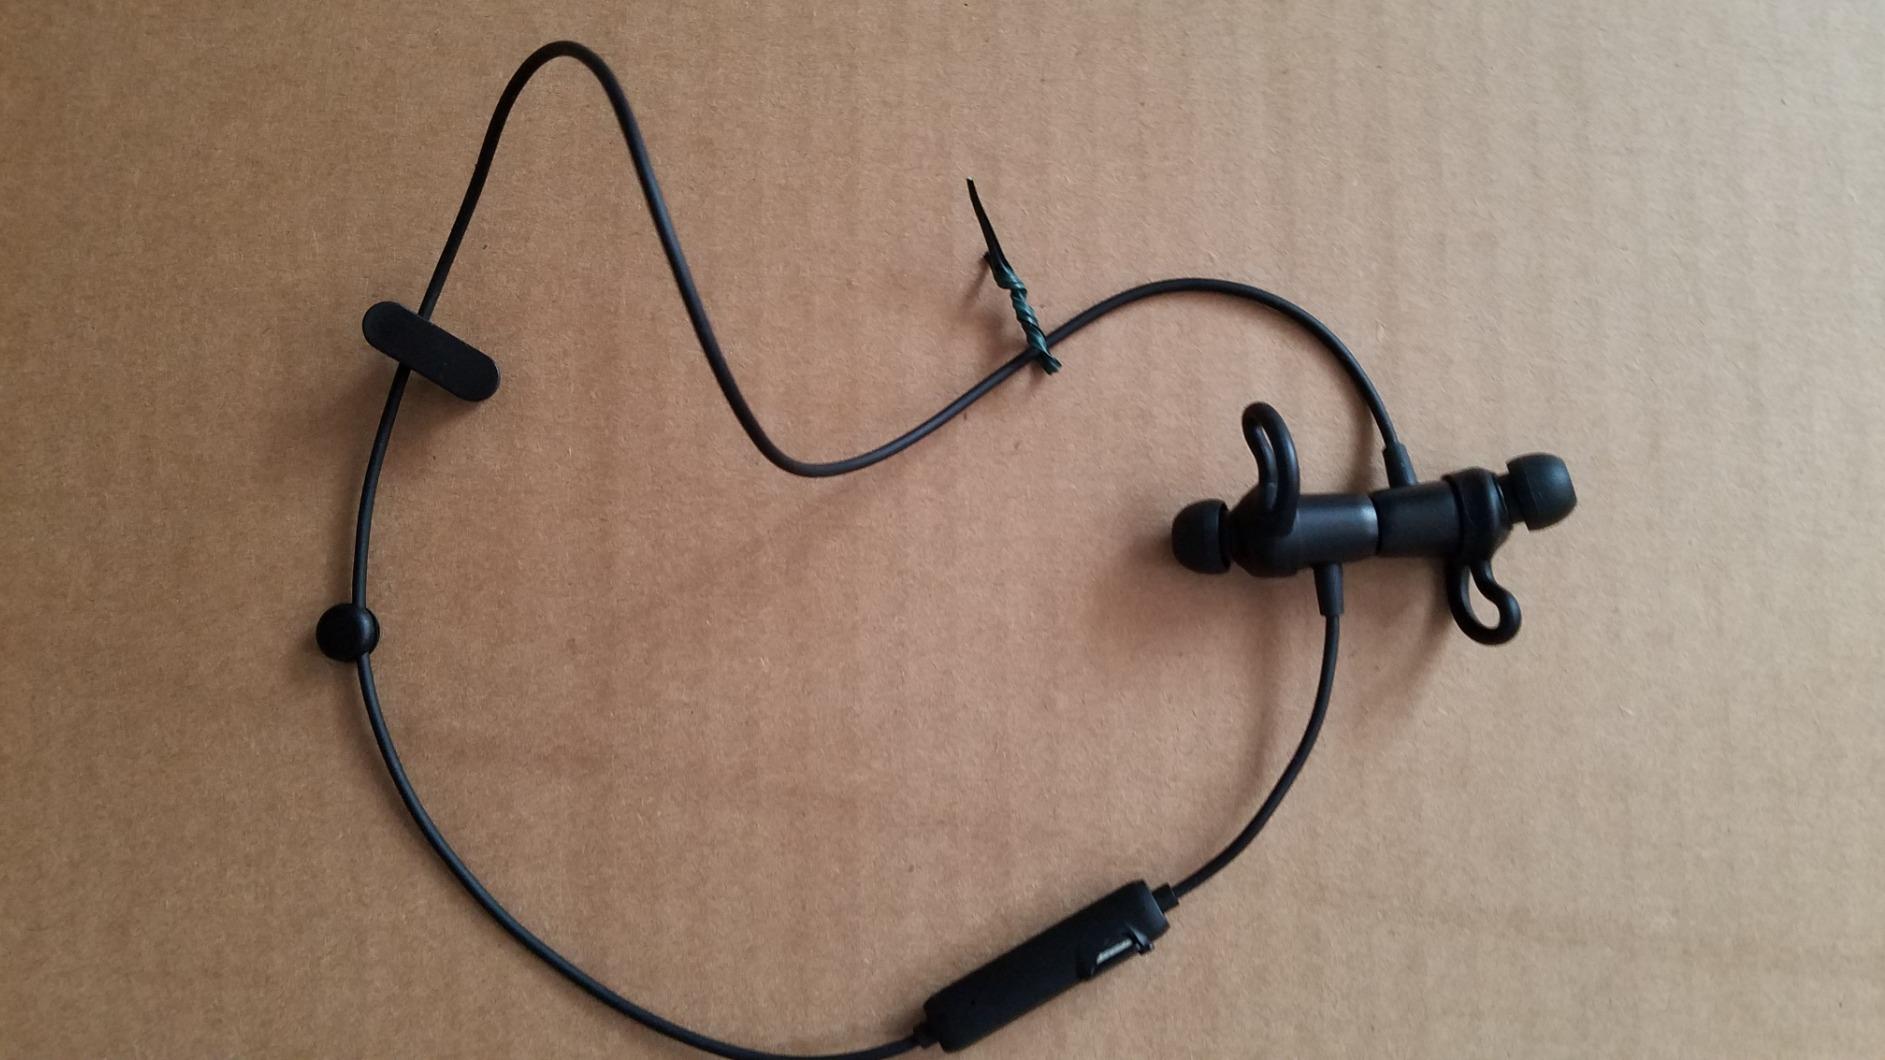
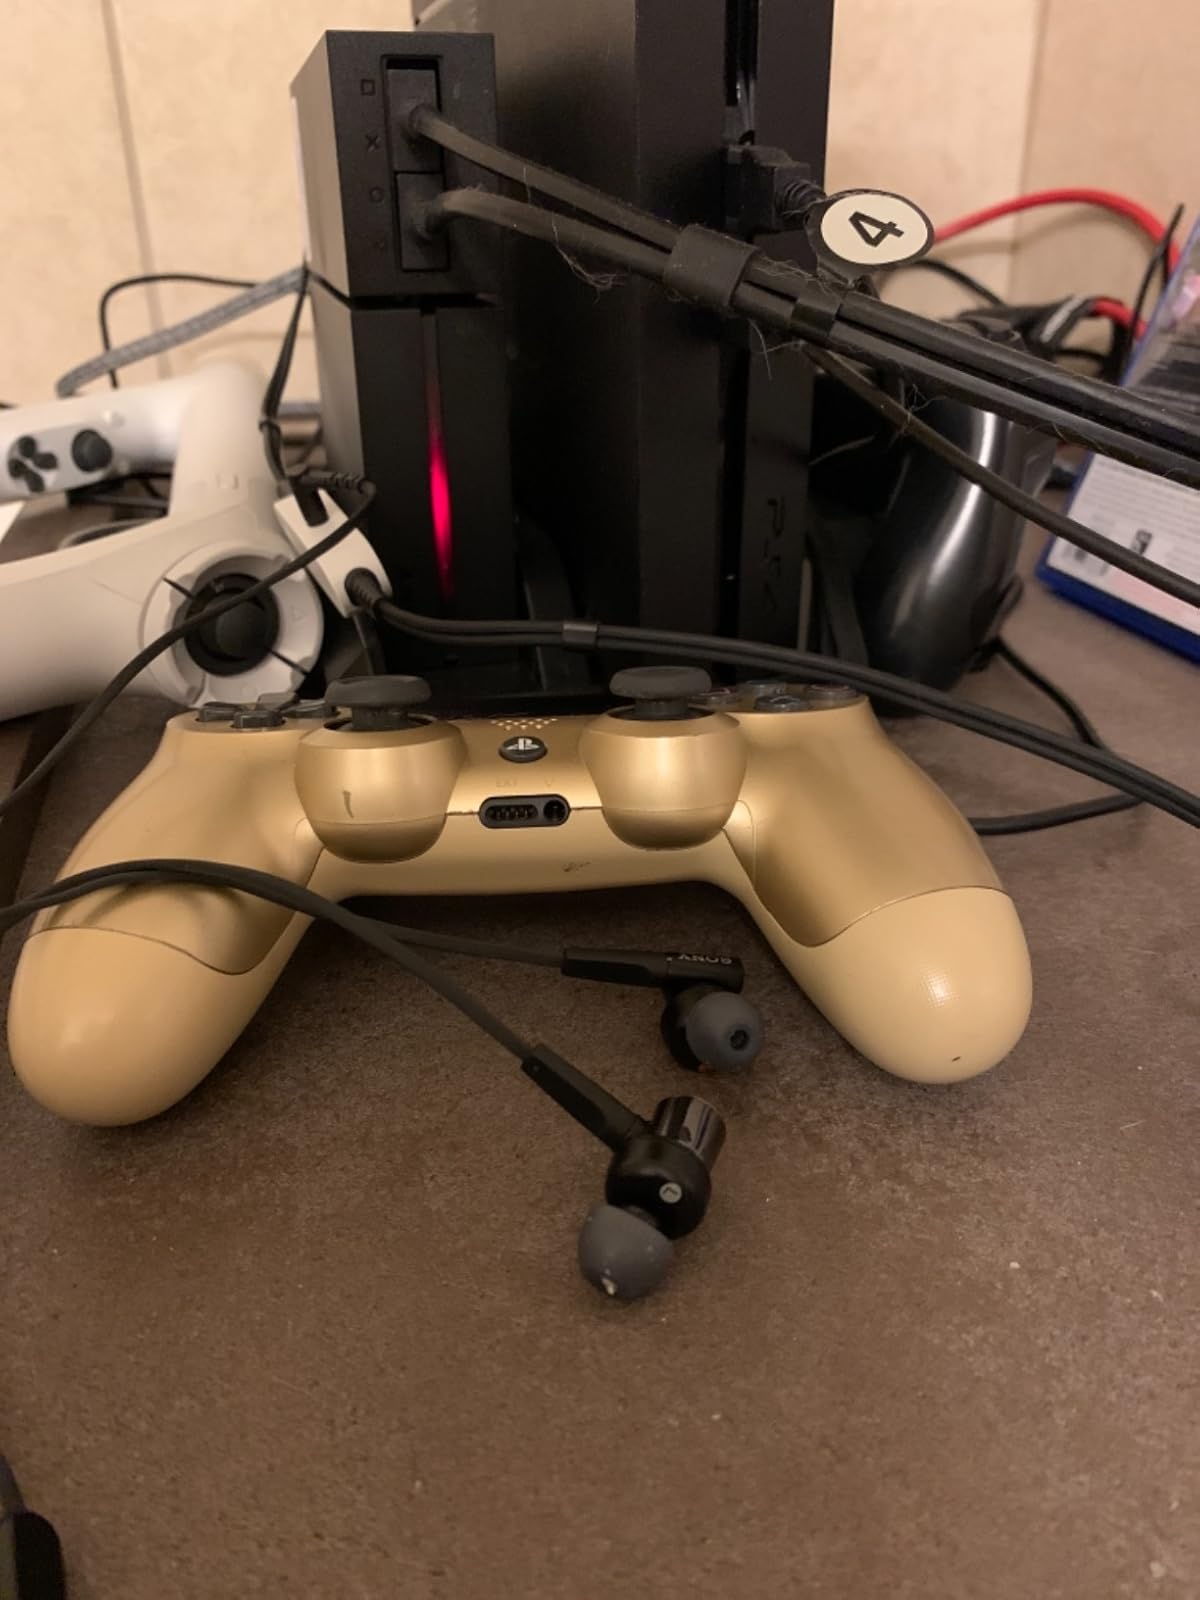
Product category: headphones
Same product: no